Keene State College

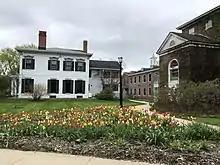
Keene State College campus, left to right: President's House, Morrison Hall, Parker Hall

Some of the largest academic programs at Keene State College are Education, Business Management/Management, Psychology, Safety & Occupational Health Applied Sciences, and Criminal Justice Studies, according to the declared majors reported in the Keene State College Factbook.